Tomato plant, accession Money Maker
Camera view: horizontal (90 deg, fisheye); turntable rotation: 270 degrees
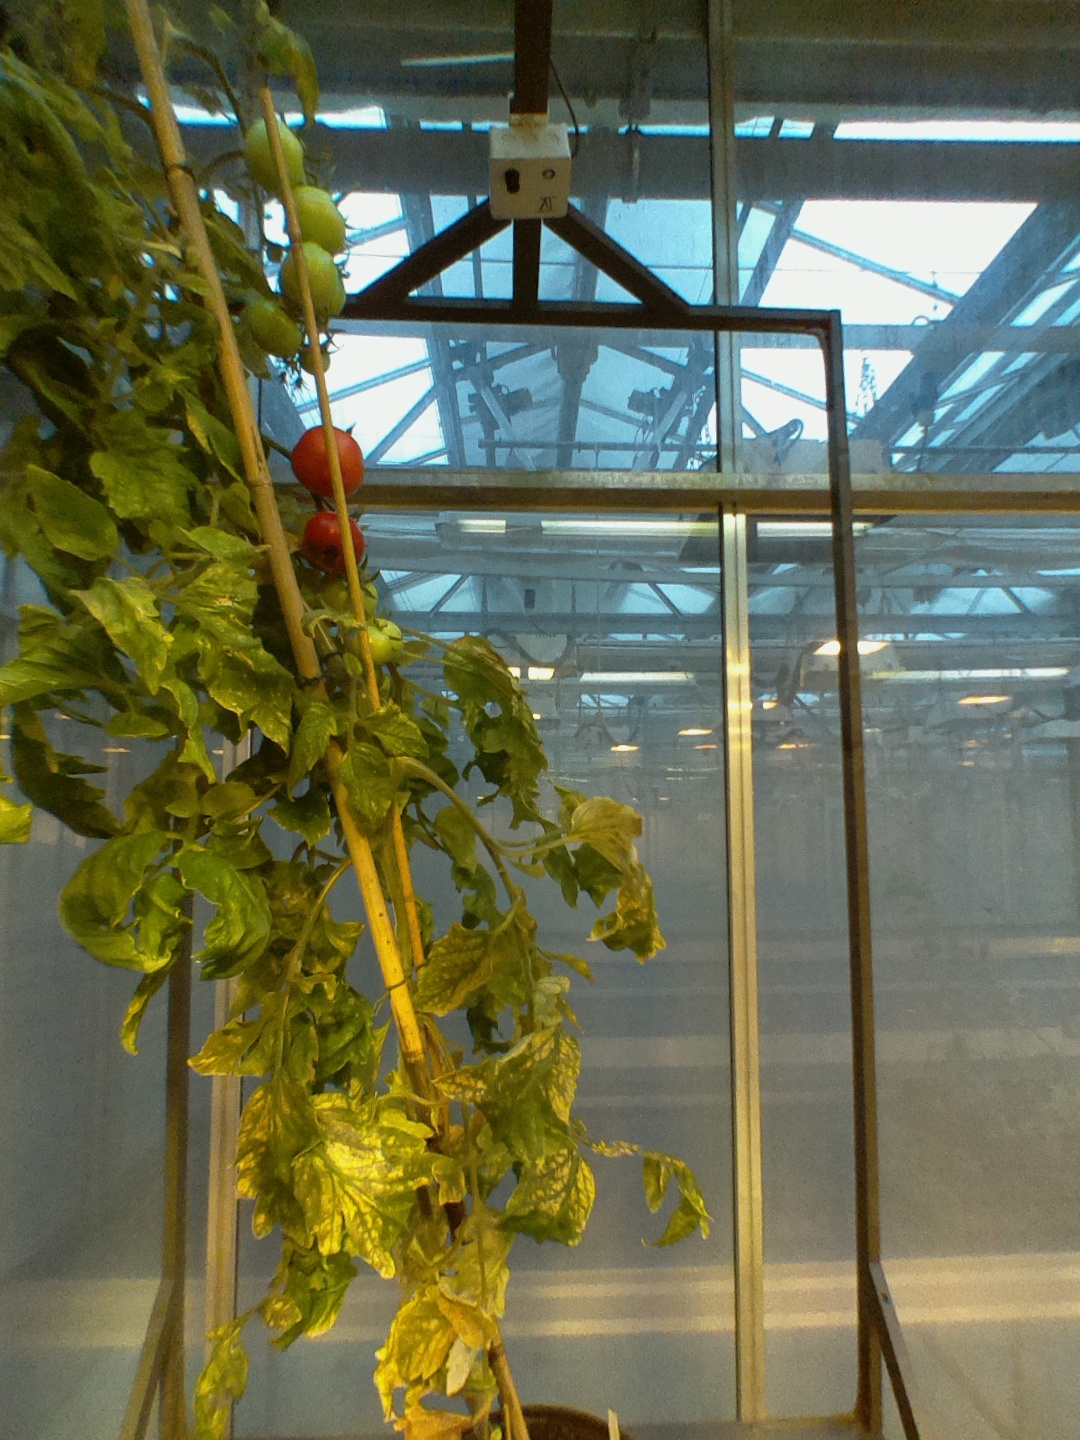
BBCH growth stage 82: 20%-30% of fruits show typical fully ripe color